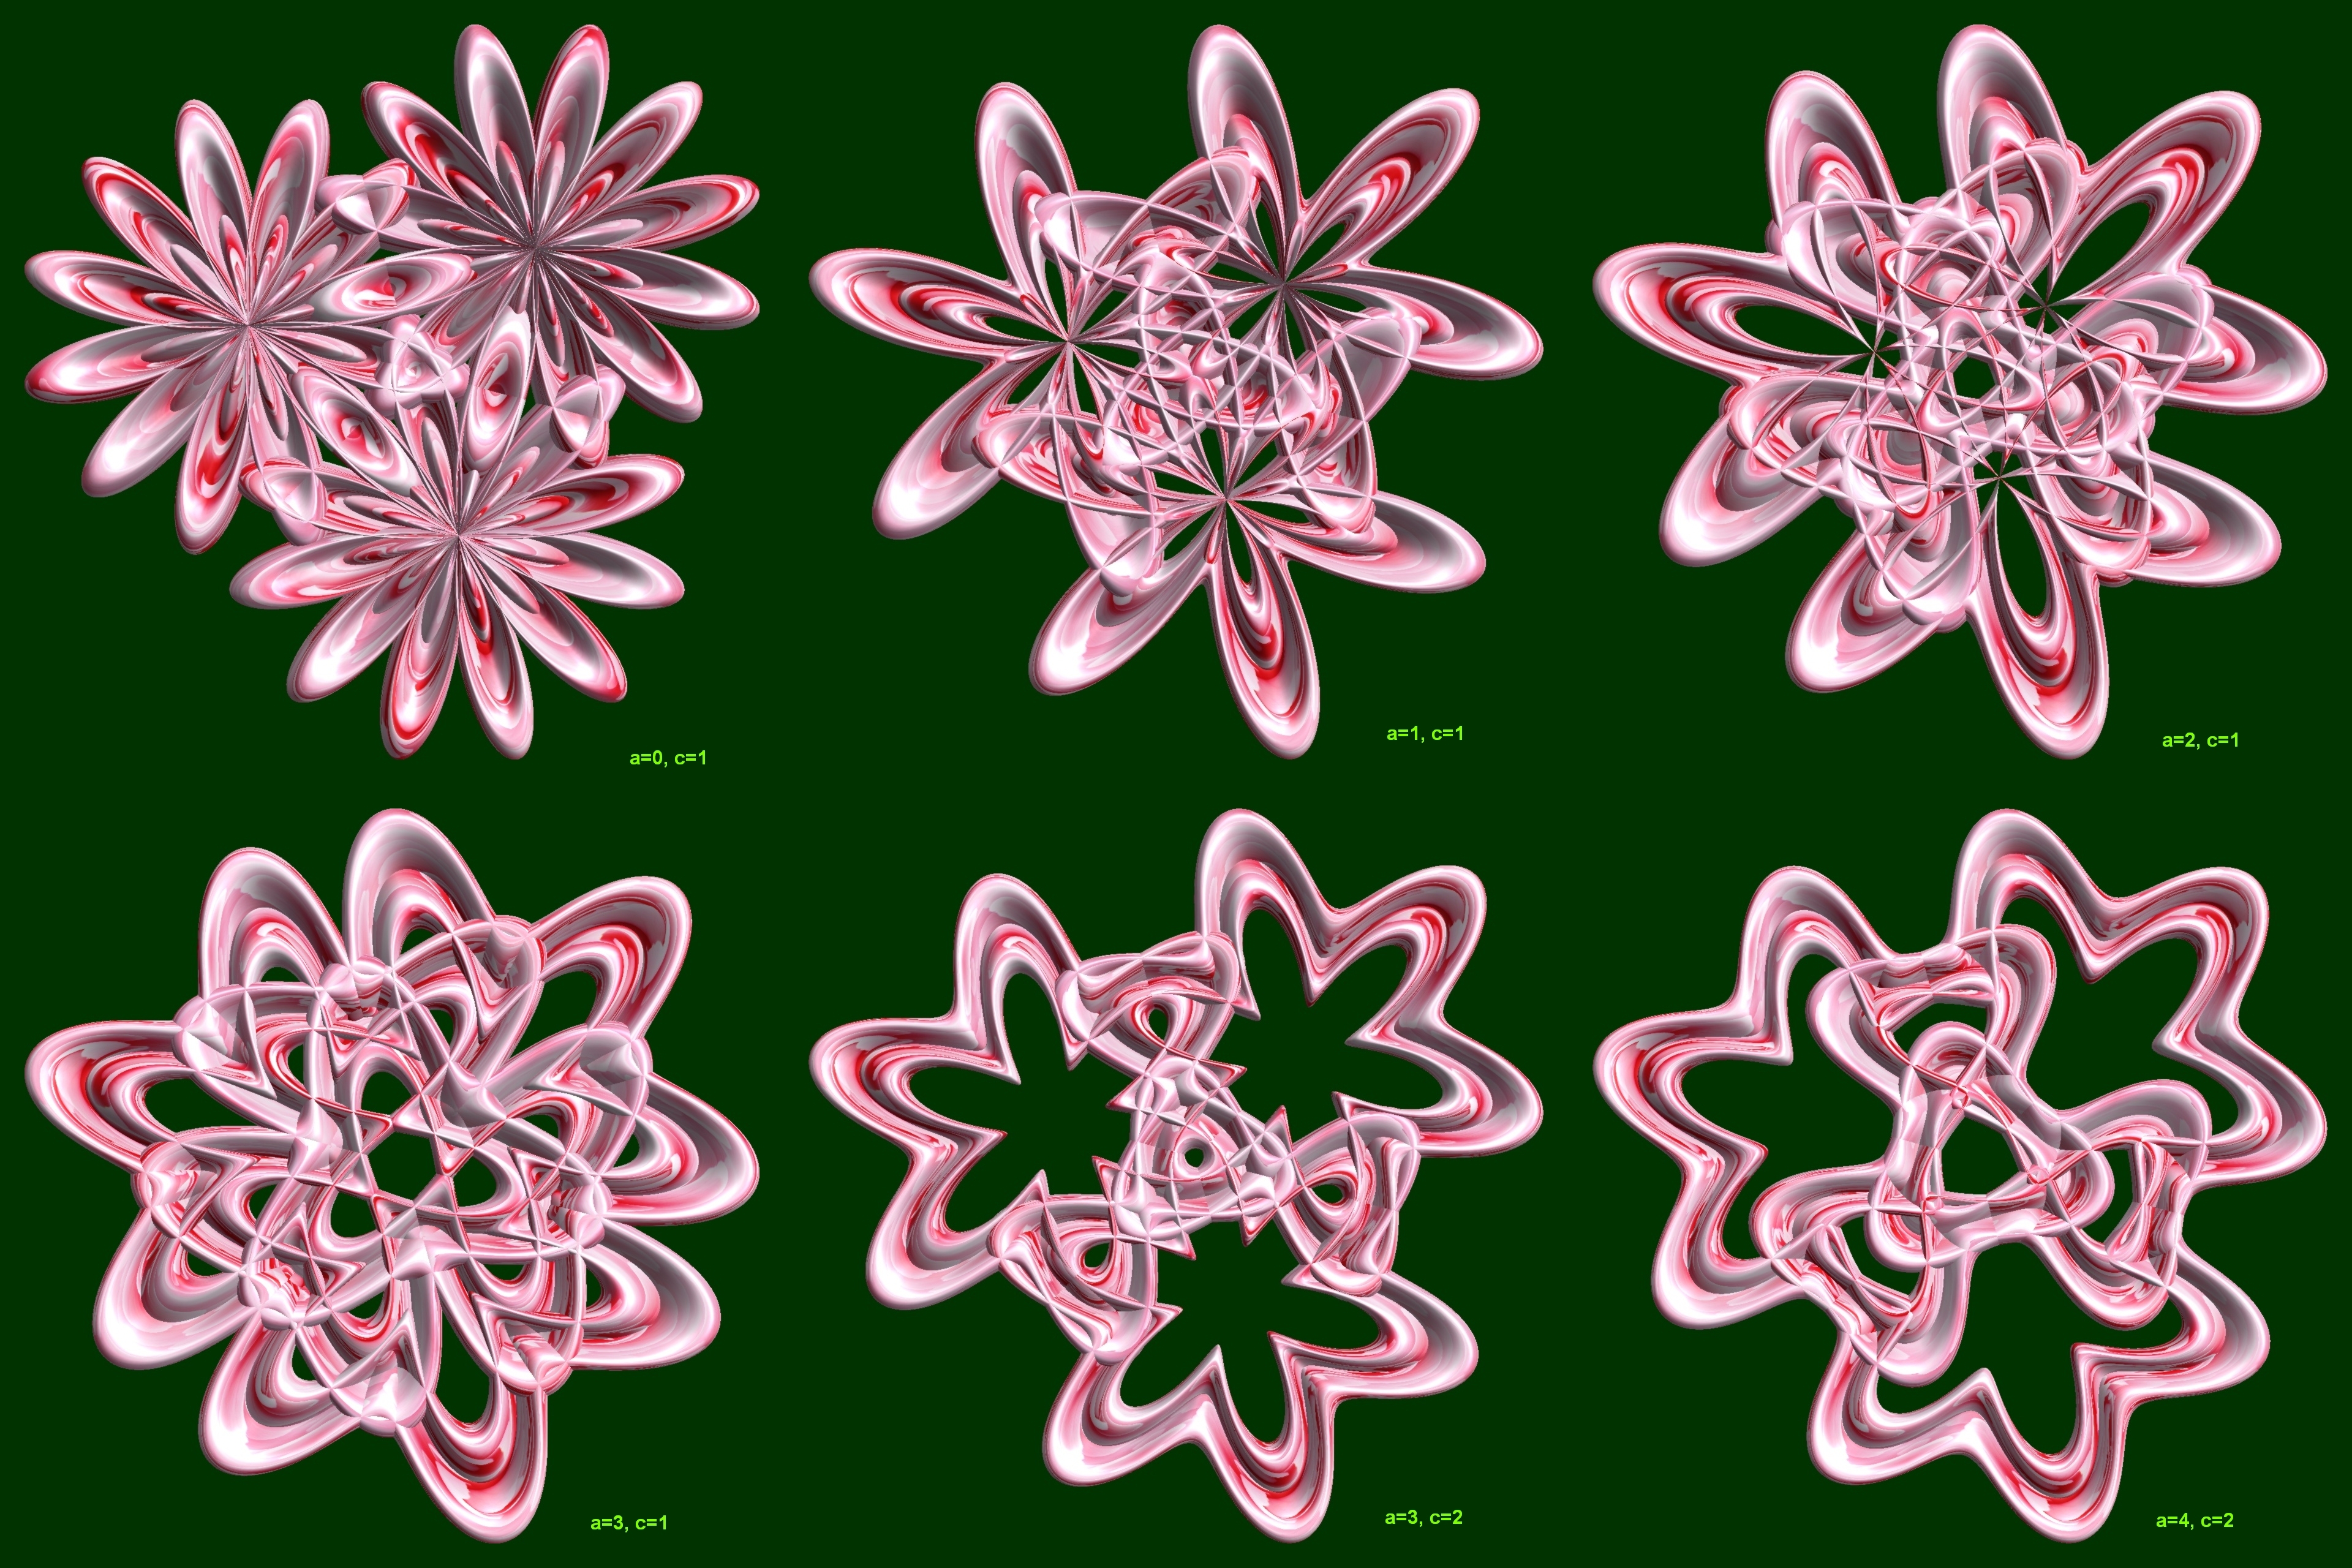
abstract, structure, wheel, texture, flower, petal, pattern, geometry, jewellery, sculpture, design, symmetry, 3d, graphic, shape, torus, mathematica, cg, parametricplot3d, code, program, algorithm, mapping, geometricsculpture, hexagram, fashion accessory